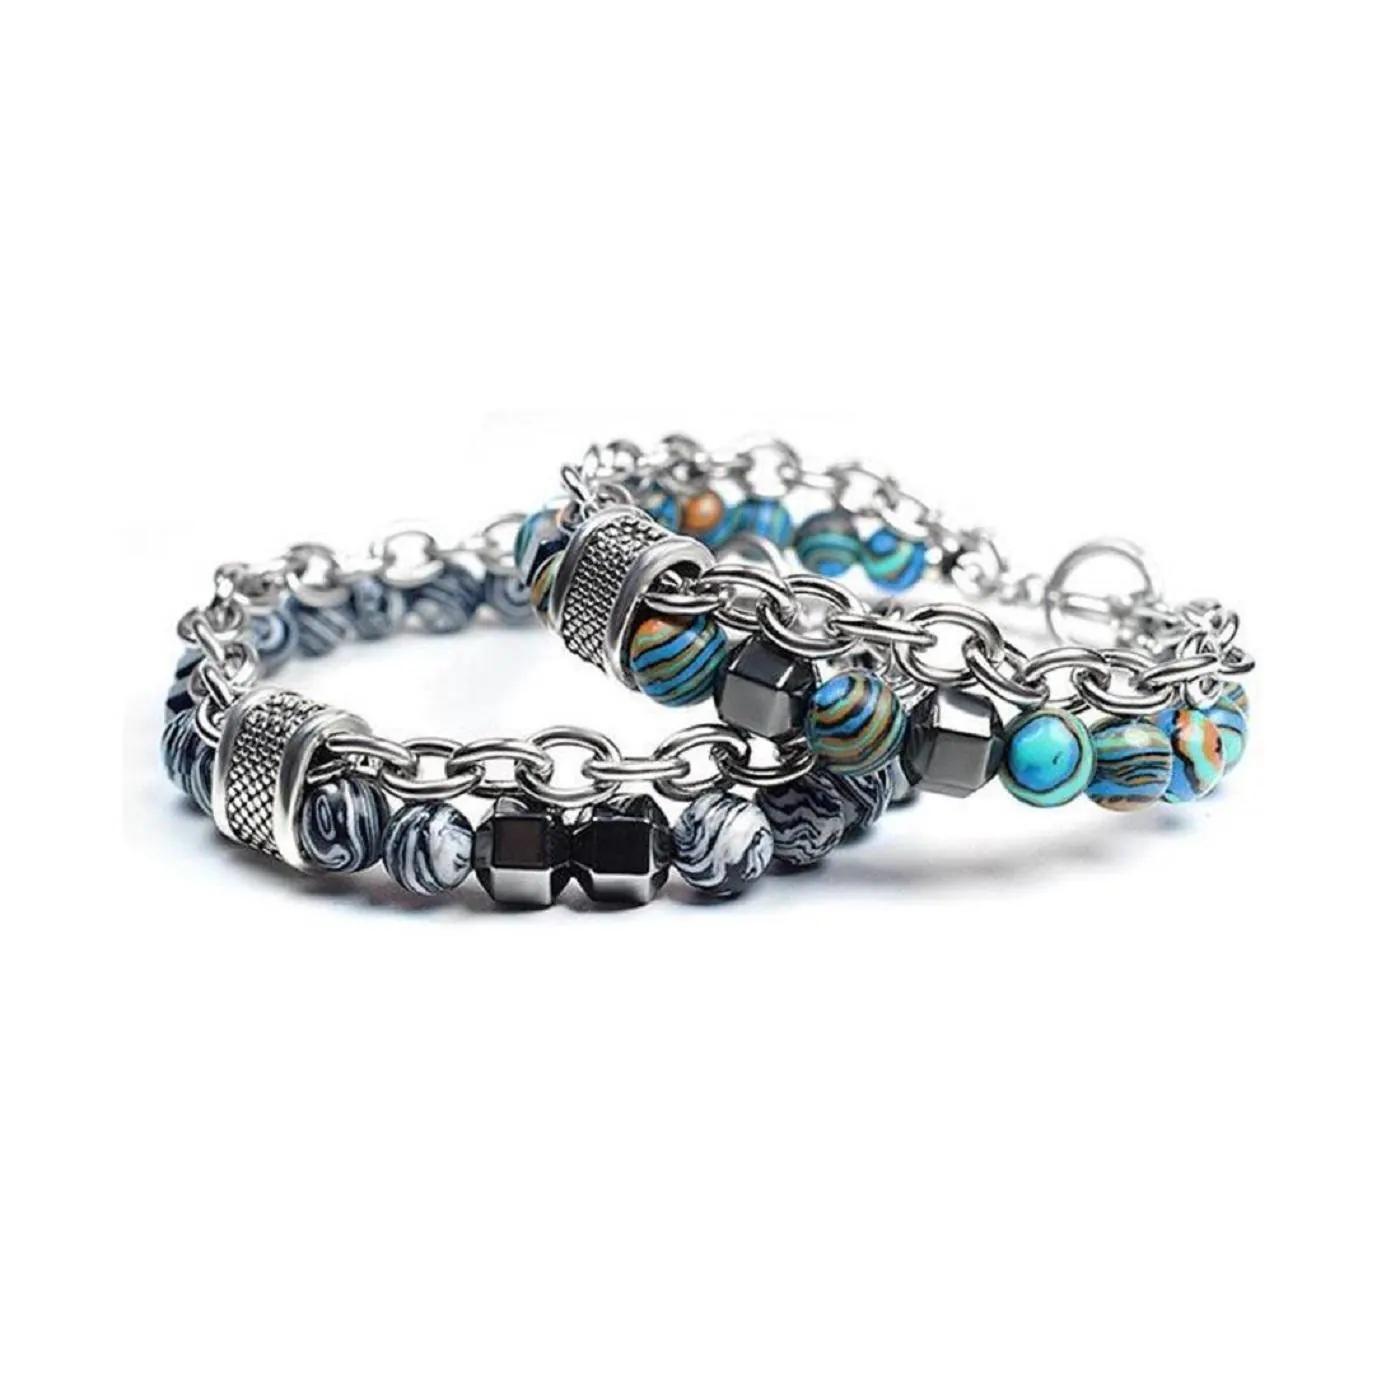
AJS Stylish Bead Bracelets Malachite Bracelet Beaded Chain Bracelet For Couples (Pack Of -2)
Type: Bracelets & Bangles
Brand: AJS
Price: Rs. 399
 Introducing AJS Bracelets: Elevate Your Style with Premium Quality Bracelets for Men, Women & CouplesDiscover the epitome of elegance and fashion with AJS Bracelets, a collection designed to cater to the diverse tastes of men, women, and couples seeking the perfect accessory to adorn their wrists. Crafted with meticulous attention to detail, our bracelets blend multi-design creativity with premium quality materials to create stunning pieces that resonate with individual style.For Men:AJS Bracelets understands that modern men seek accessories that reflect their unique personalities. Our range of bracelets for men combines masculinity with sophistication. From sleek leather bands to intricate metalwork, our designs offer a variety that suits both formal and casual occasions. Whether you're aiming for a rugged look or a refined appearance, AJS Bracelets for men will effortlessly complement your attire.For Women:Elegance knows no boundaries, and our collection of bracelets for women stands as a testament to that. From delicate chains embellished with intricate charms to bolder beaded options that exude confidence, our designs cater to a myriad of styles. Adorn your wrist with a touch of grace and let your individuality shine through with AJS Bracelets.For Couples:Celebrate the bond you share with your significant other through our couples' bracelets. Crafted to symbolize unity and connection, these bracelets come in pairs, allowing you and your partner to showcase your love in a stylish and meaningful way. Choose from matching designs that resonate with your relationship and let your wrists tell a tale of togetherness.Premium Quality:At AJS Bracelets, quality is non-negotiable. Each piece is meticulously crafted using the finest materials, ensuring durability and a luxurious feel. Our commitment to excellence means that every bracelet undergoes rigorous quality checks, guaranteeing that you receive a piece that not only looks exceptional but also stands the test of time.Multi-Design Creativity:Variety is the spice of life, and AJS Bracelets embraces this philosophy. Our collection boasts a diverse array of designs, from minimalist and understated to bold and intricate. With an emphasis on creativity, our bracelets are designed to be an extension of your personality, allowing you to curate your desired look effortlessly.Beaded Bracelets:For those who appreciate the artistry of beadwork, our beaded bracelets are a testament to craftsmanship. The vibrant colors and intricate patterns of our beaded designs add an element of artistic flair to your ensemble. Each bead is carefully chosen and arranged, resulting in a piece that's as unique as you are.Elevate your style and make a statement with AJS Bracelets. Whether you're seeking an accessory to complete your outfit or a meaningful gift for a loved one, our collection offers a fusion of elegance, quality, and innovation that caters to every taste and occasion. Explore the world of AJS Bracelets and discover the perfect wrist adornments that resonate with your personal style journey.Disclaimer:Adds a touch of personal style and uniqueness.
Features: Stylish and trendy bracelet,Adjustable size to fit different wrist sizes,Suitable for both men and women,Ideal for casual or boho-chic fashion styles,Easy to put on and take off with a secure closure,Superior Quality & Skin Friendly: High Quality as per International Standards that makes it very skin friendly.,It has been made from toxic free materials Anti-Allergic and Safe for Skin.,It can be worn over long time periods without any complains of ach and swelling.Made from Premium Quality Material this product assures to remain in its Original Glory even after years of usage.